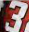
Number: 3